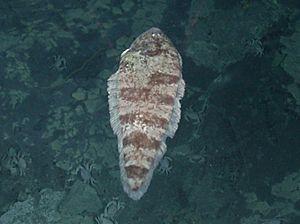
Les Cynoglossidae sont une famille de poissons pleuronectiformes.